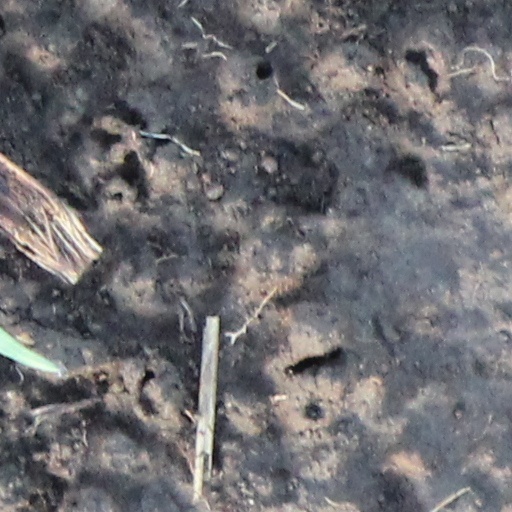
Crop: wheat